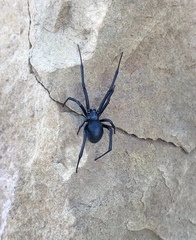
Species: Lactrodectus_hesperus